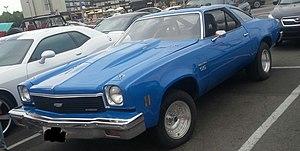
Ma photo d'un Chevrolet Chevelle de 1973 à Montréal, Québec, Canada.